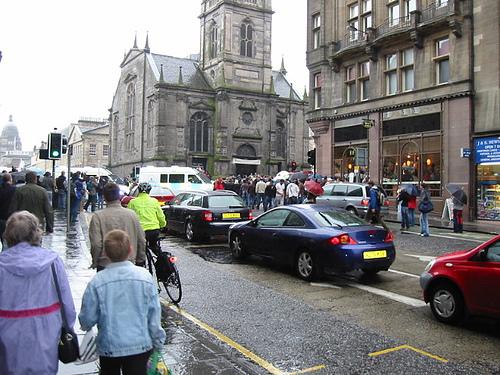
Weather: rain or strom